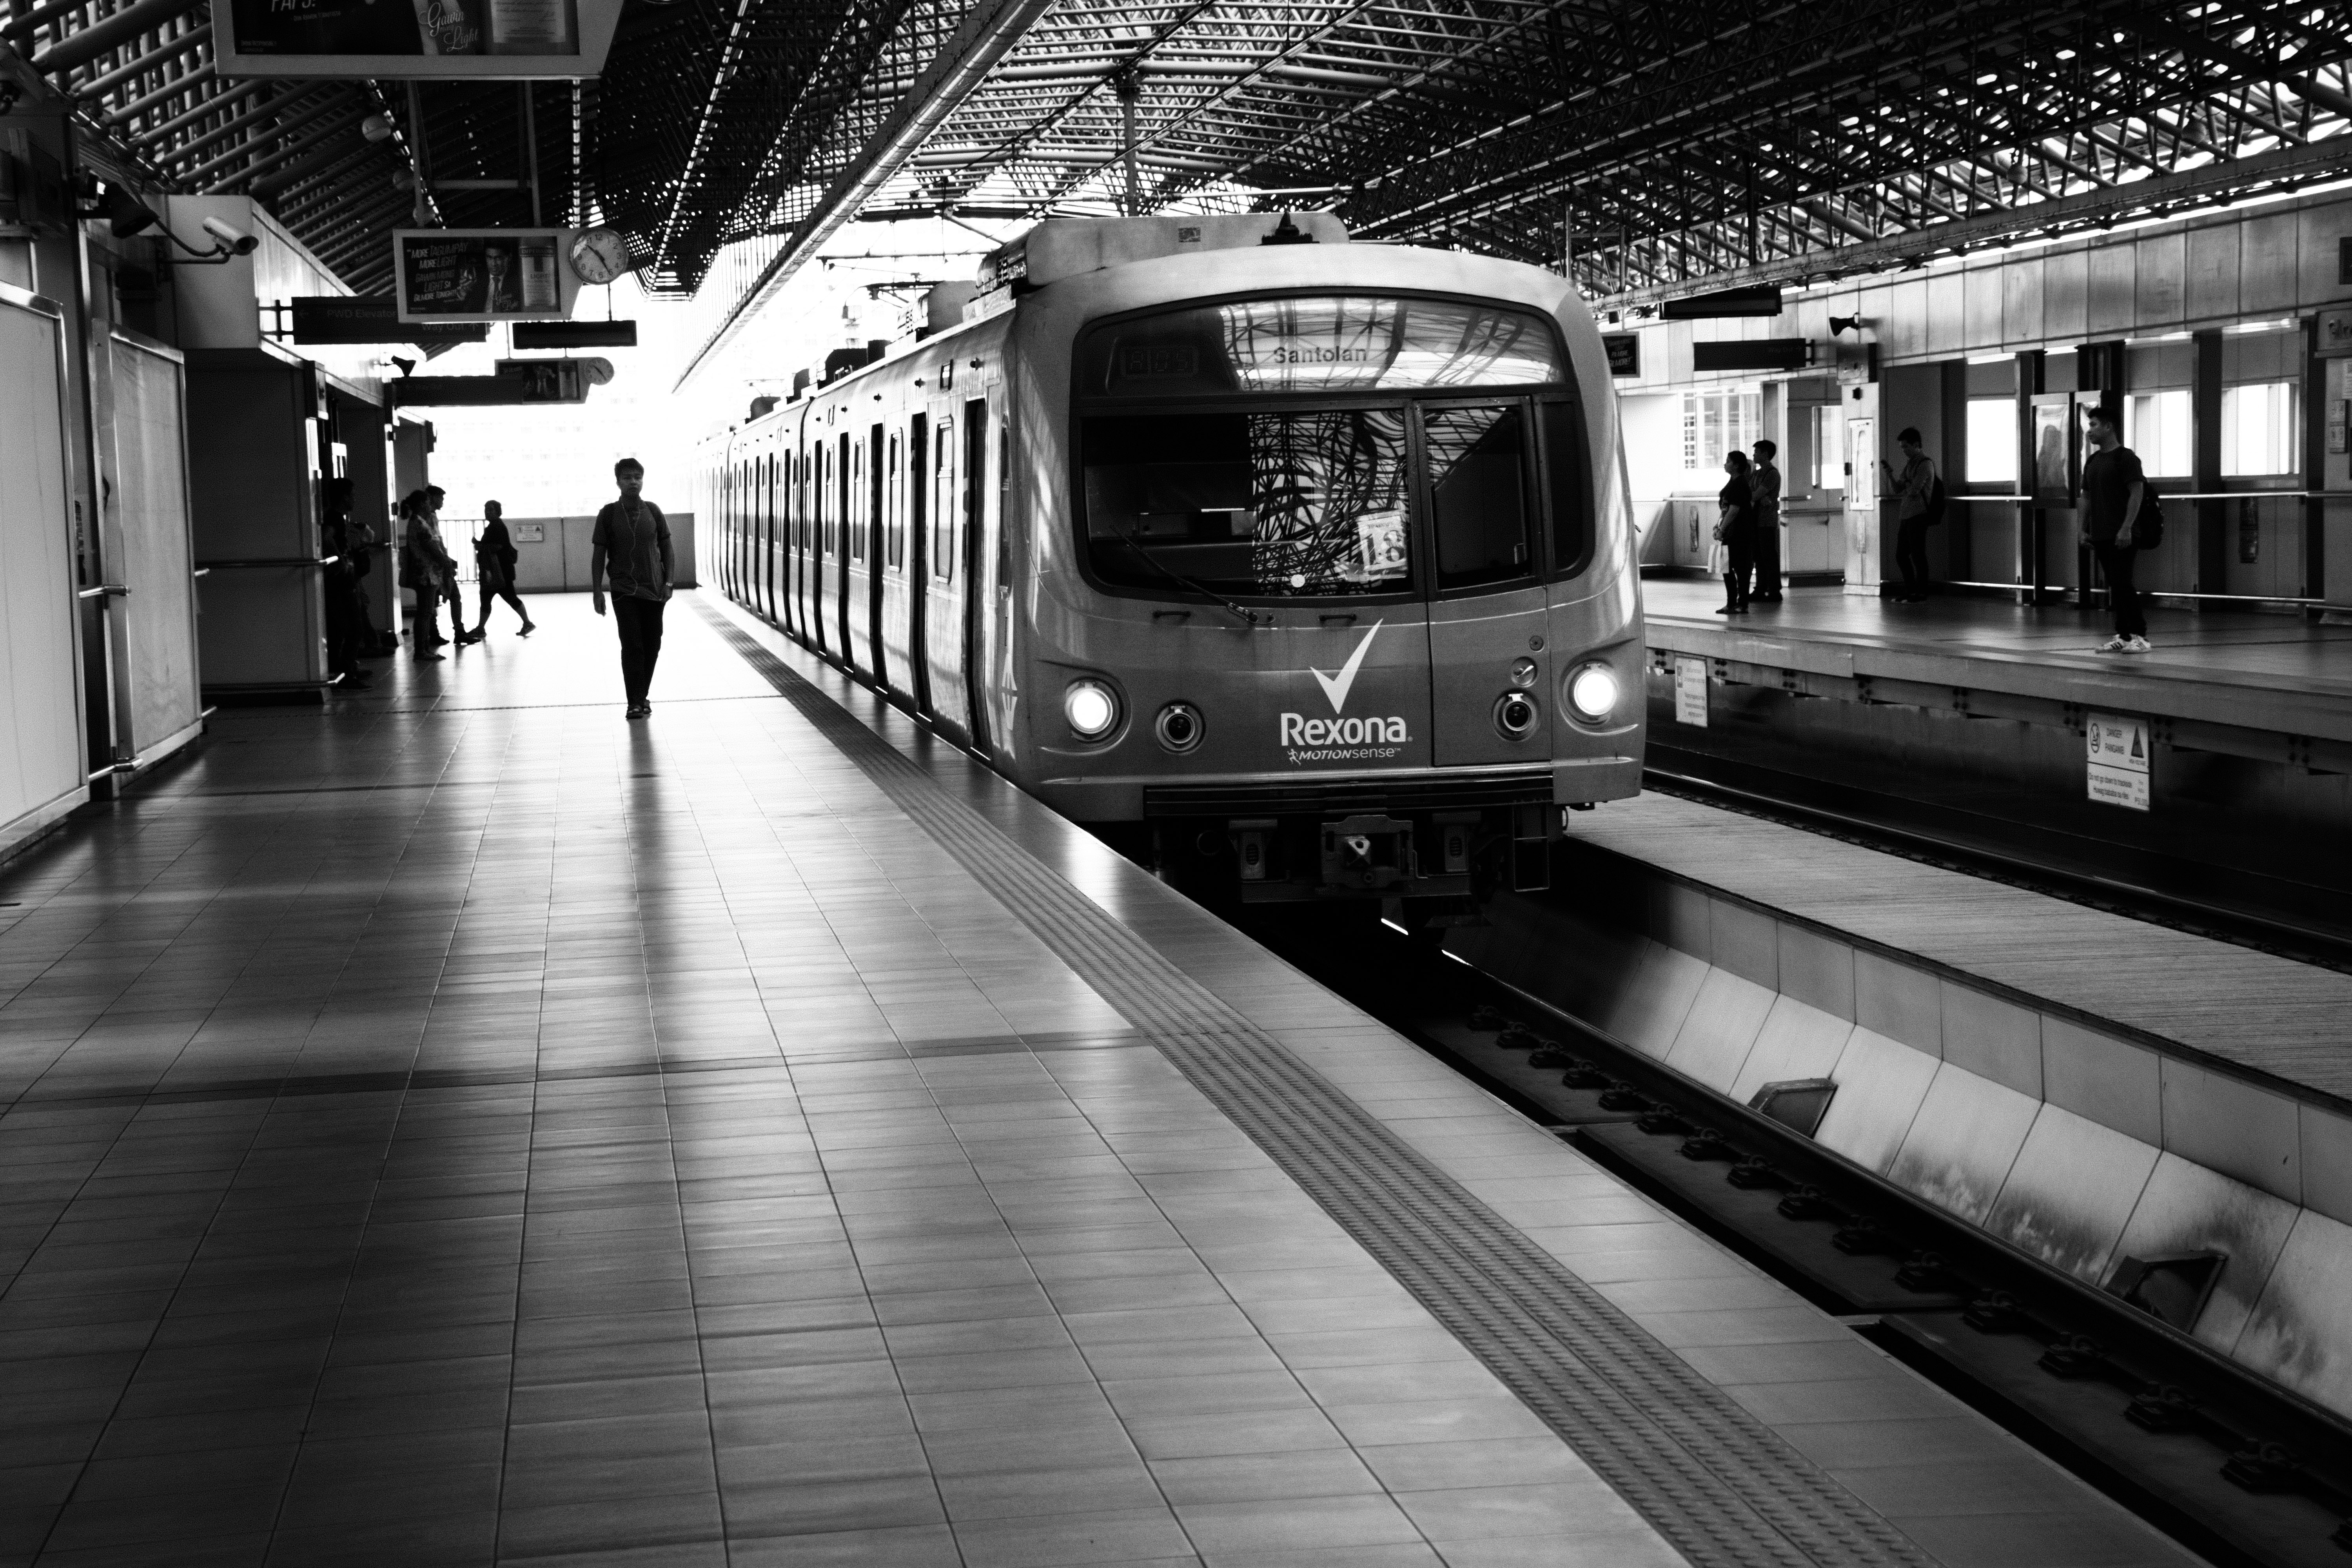
black and white, white, train, metro, transport, vehicle, train station, black, monochrome, public transport, metro station, passenger, manila, font font philippines font font, font font class travel font font, monochrome photography, metropolitan area, rapid transit